Renegades (1930 film)

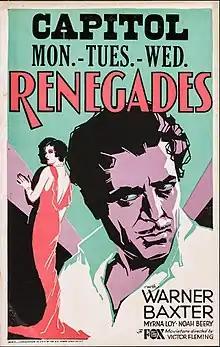

Renegades is a 1930 American pre-Code film directed by Victor Fleming for Fox Film. It stars Warner Baxter, Myrna Loy, and Noah Beery. Jules Furthman based his script on André Armandy's novel "Le Renégat." Fleming shot in the Mojave Desert (with immense sets and hundreds of extras) where the extreme heat proved a severe impediment to the production. Bela Lugosi has a relatively small role as the Marabout, a Rif sheik whom Loy's character manipulates, but his character is important to the story. An uncredited Victor Jory in his film debut plays a Legion officer. Critics mostly acclaimed the film as "a great action picture" and "a box office hit" that had to be held over. It was the last film to be produced entirely by William Fox before he lost control of his studio during a hostile takeover.